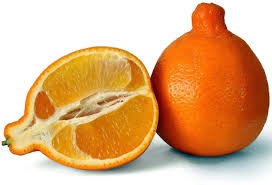
Label: mandarine